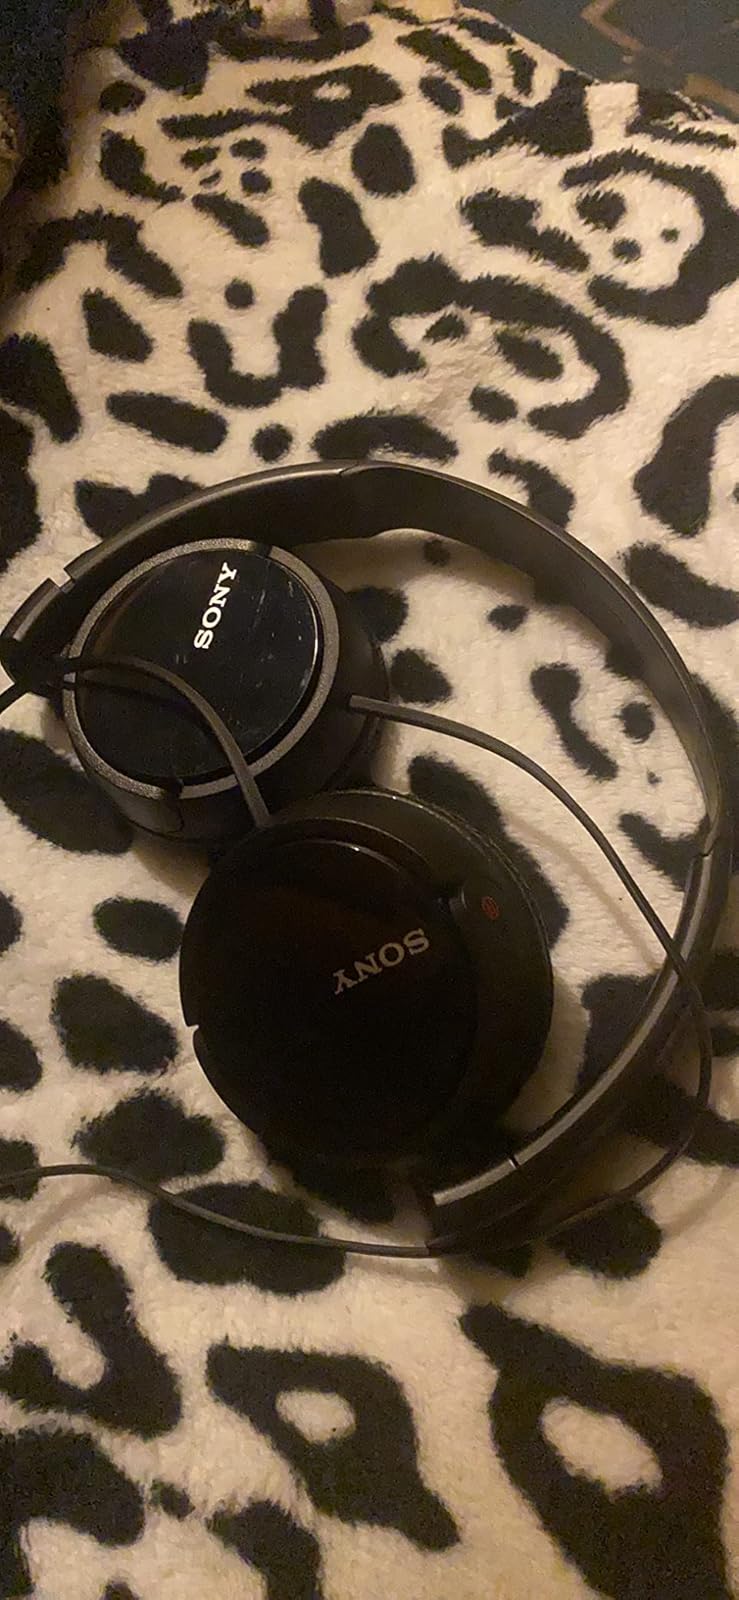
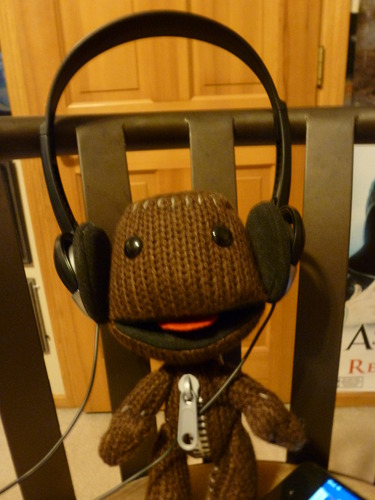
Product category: headphones
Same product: no